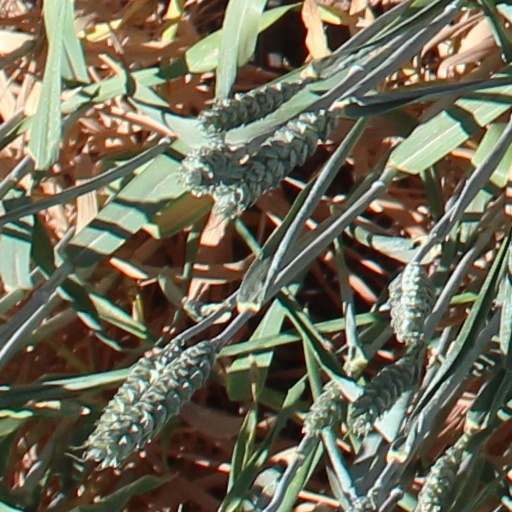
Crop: wheat